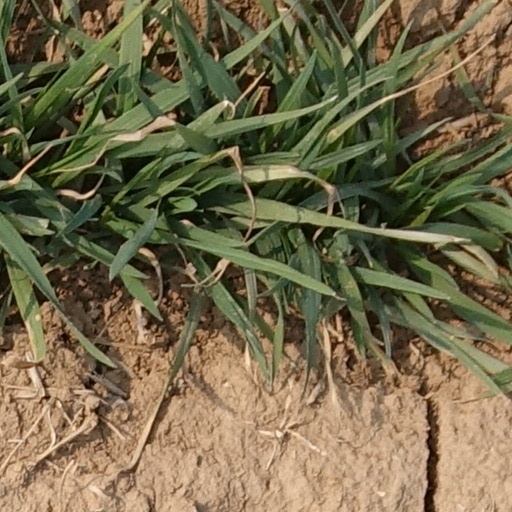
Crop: wheat